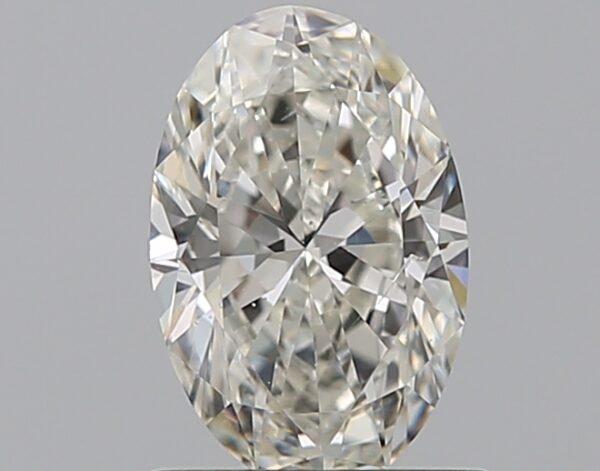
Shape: oval
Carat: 0.75
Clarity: SI1
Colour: H
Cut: EX
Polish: EX
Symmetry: EX
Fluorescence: ST
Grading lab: GIA
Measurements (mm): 7.58 x 4.96 x 3.03